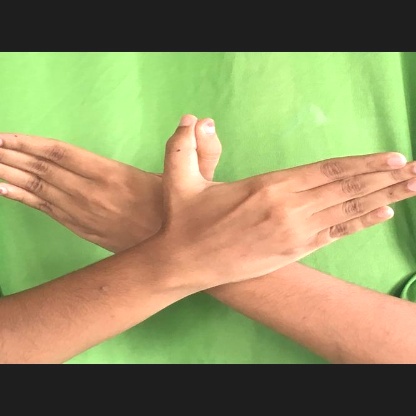
Mudra: Garuda